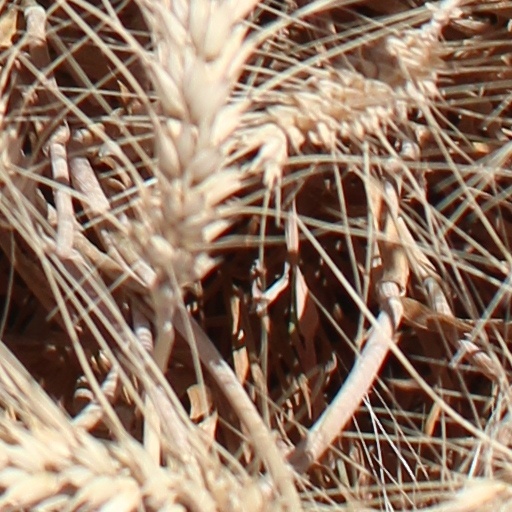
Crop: wheat